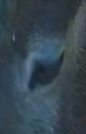
Face region: eyes (orbital_tightening_and_eye_area)
Pain indicator: not_present